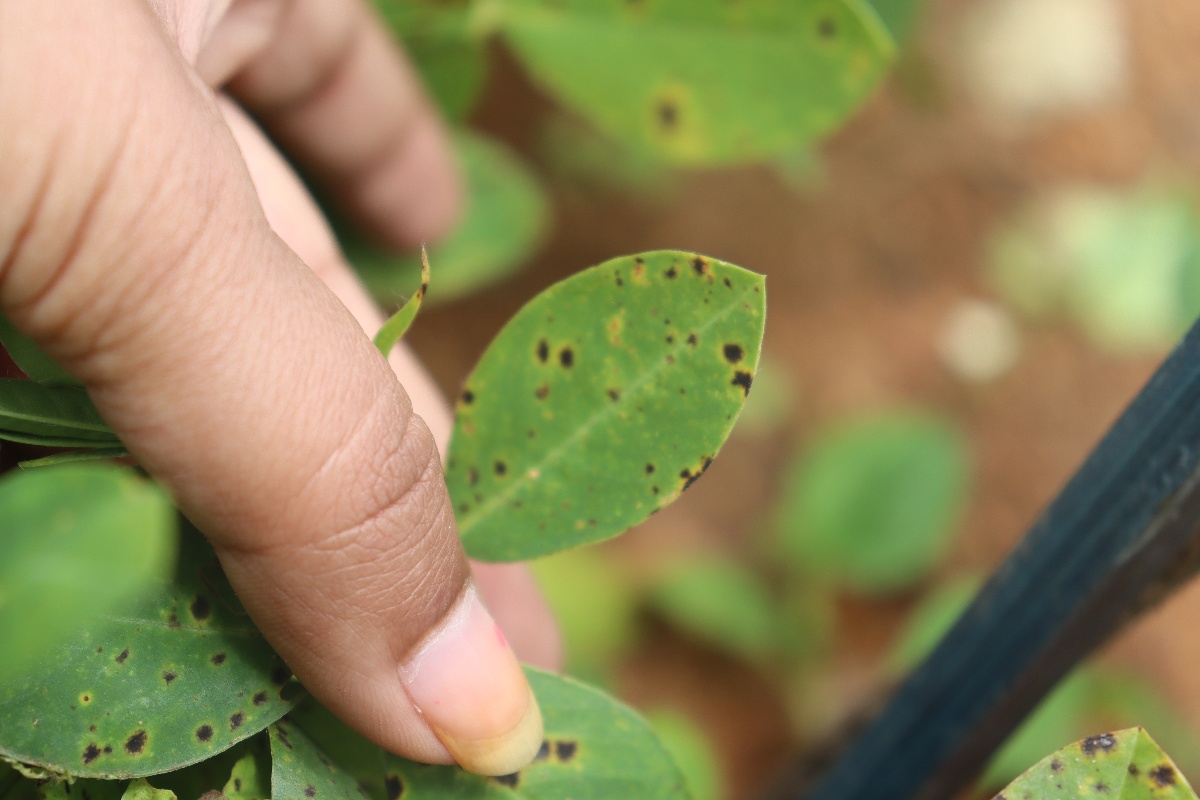
Label: late leaf spot